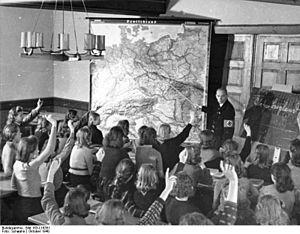
Les évacuations des enfants en Allemagne pendant la Seconde Guerre mondiale sont conçues pour sauver les enfants de l'Allemagne nazie des dangers associés aux bombardements aériens des villes en les déplaçant vers des zones supposées moins exposées. Le terme allemand utilisé pour désigner cette opération est Kinderlandverschickung, abréviation de Verschickung der Kinder auf das Land.